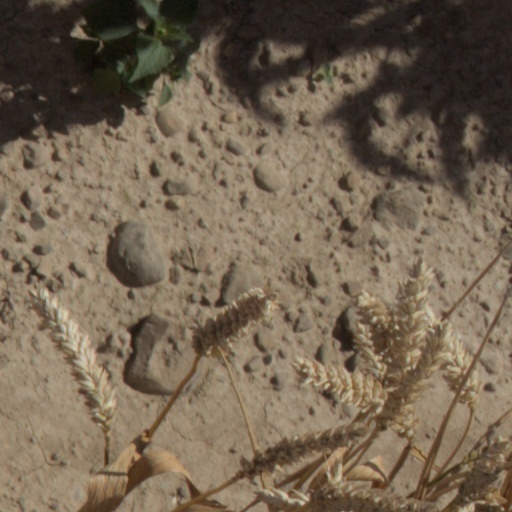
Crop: wheat